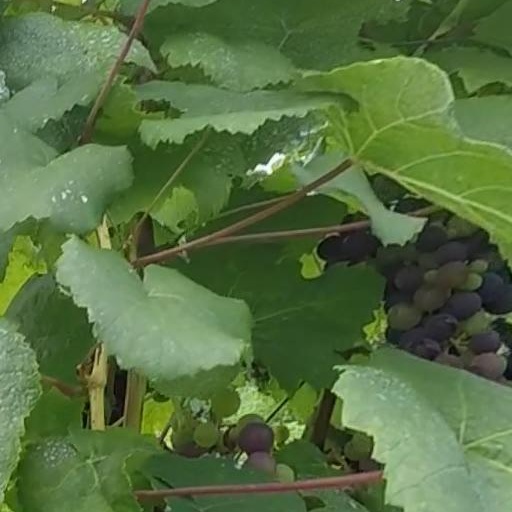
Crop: grape